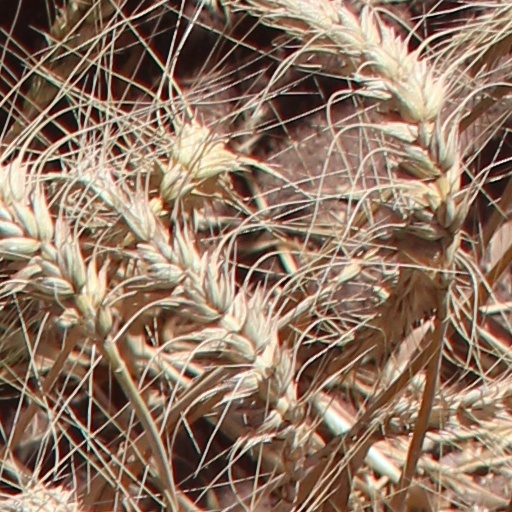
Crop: wheat